Greater Los Angeles

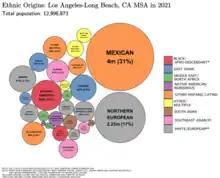
Ethnic origins in LA and Orange Counties

Ventura County is mostly suburban and rural and also has developed primarily through the growth of Los Angeles. Central and southern Ventura County formerly consisted of small towns along the Pacific Coast until the expansion of U.S. Route 101 drew in commuters from the San Fernando Valley. Master-planned cities soon began developing, and the county became increasingly urbanized. The northern part of the county, however, remains largely undeveloped and is mostly within the Los Padres National Forest.